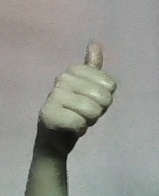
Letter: aleff